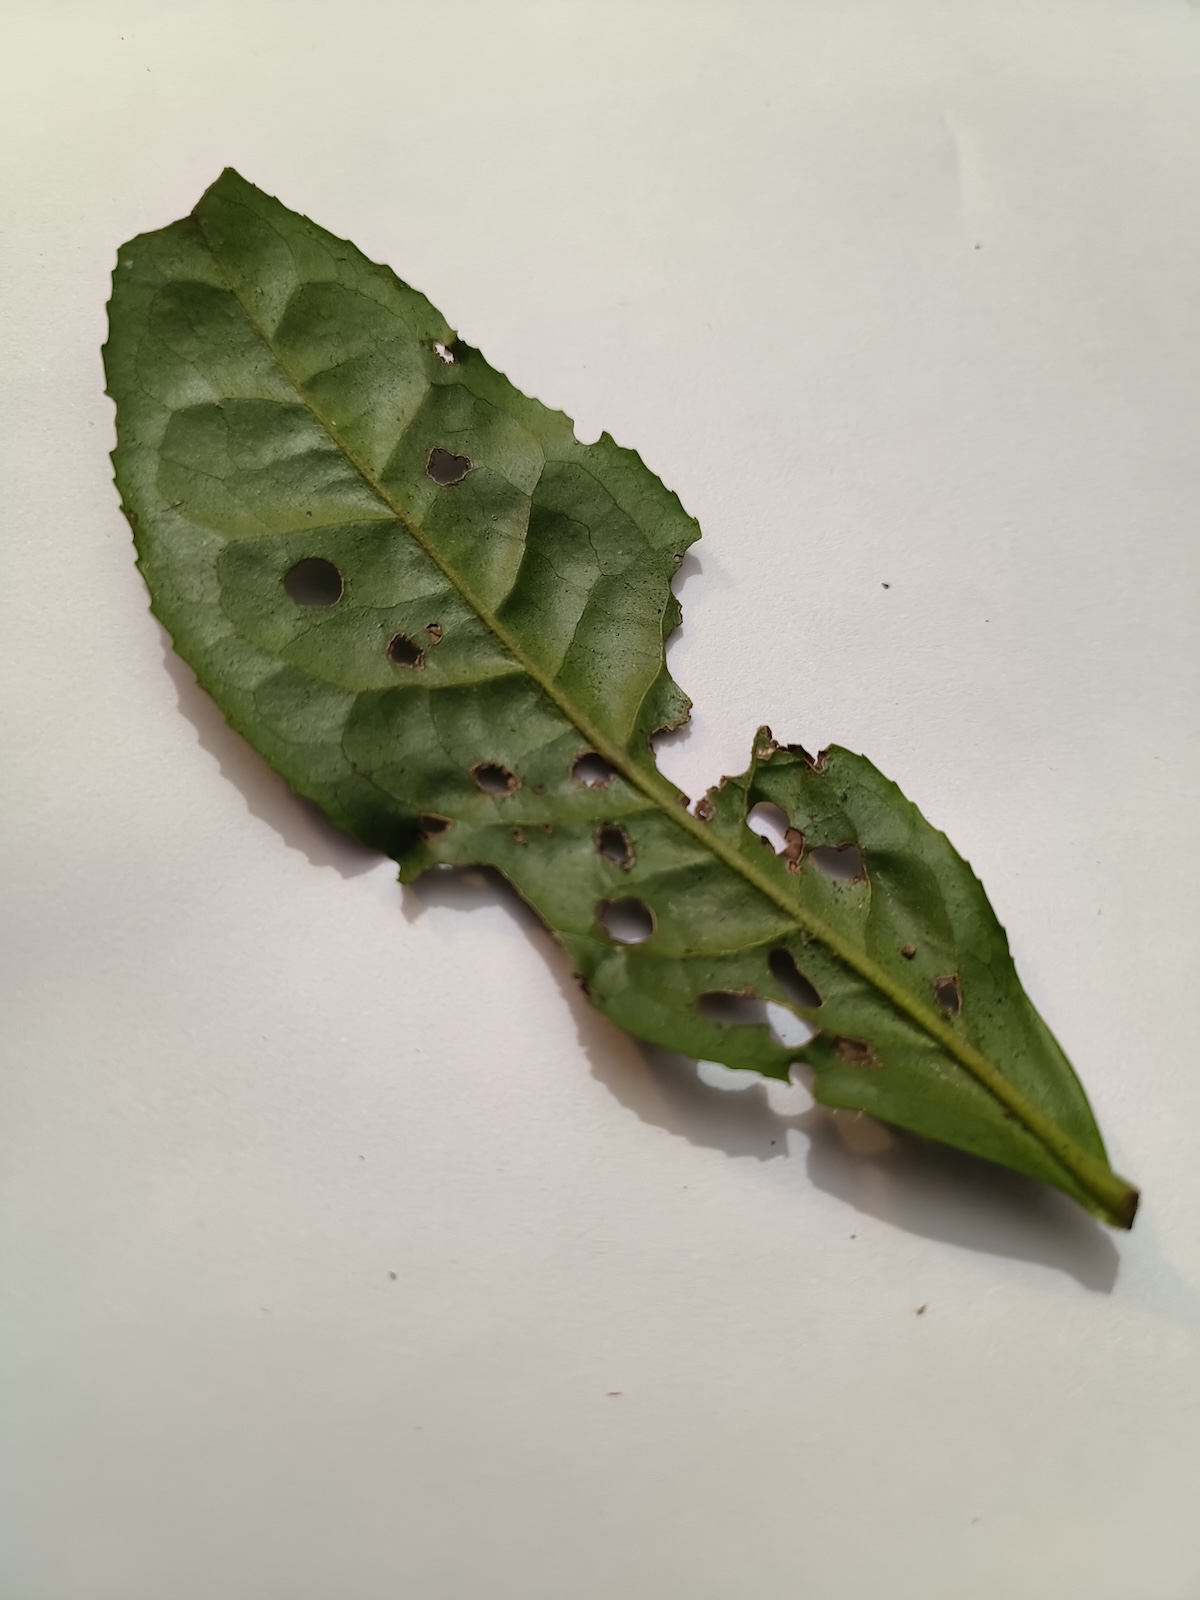
Label: Green mirid bug